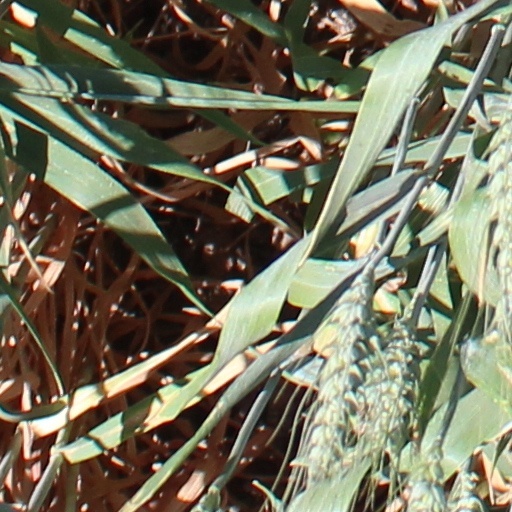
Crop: wheat